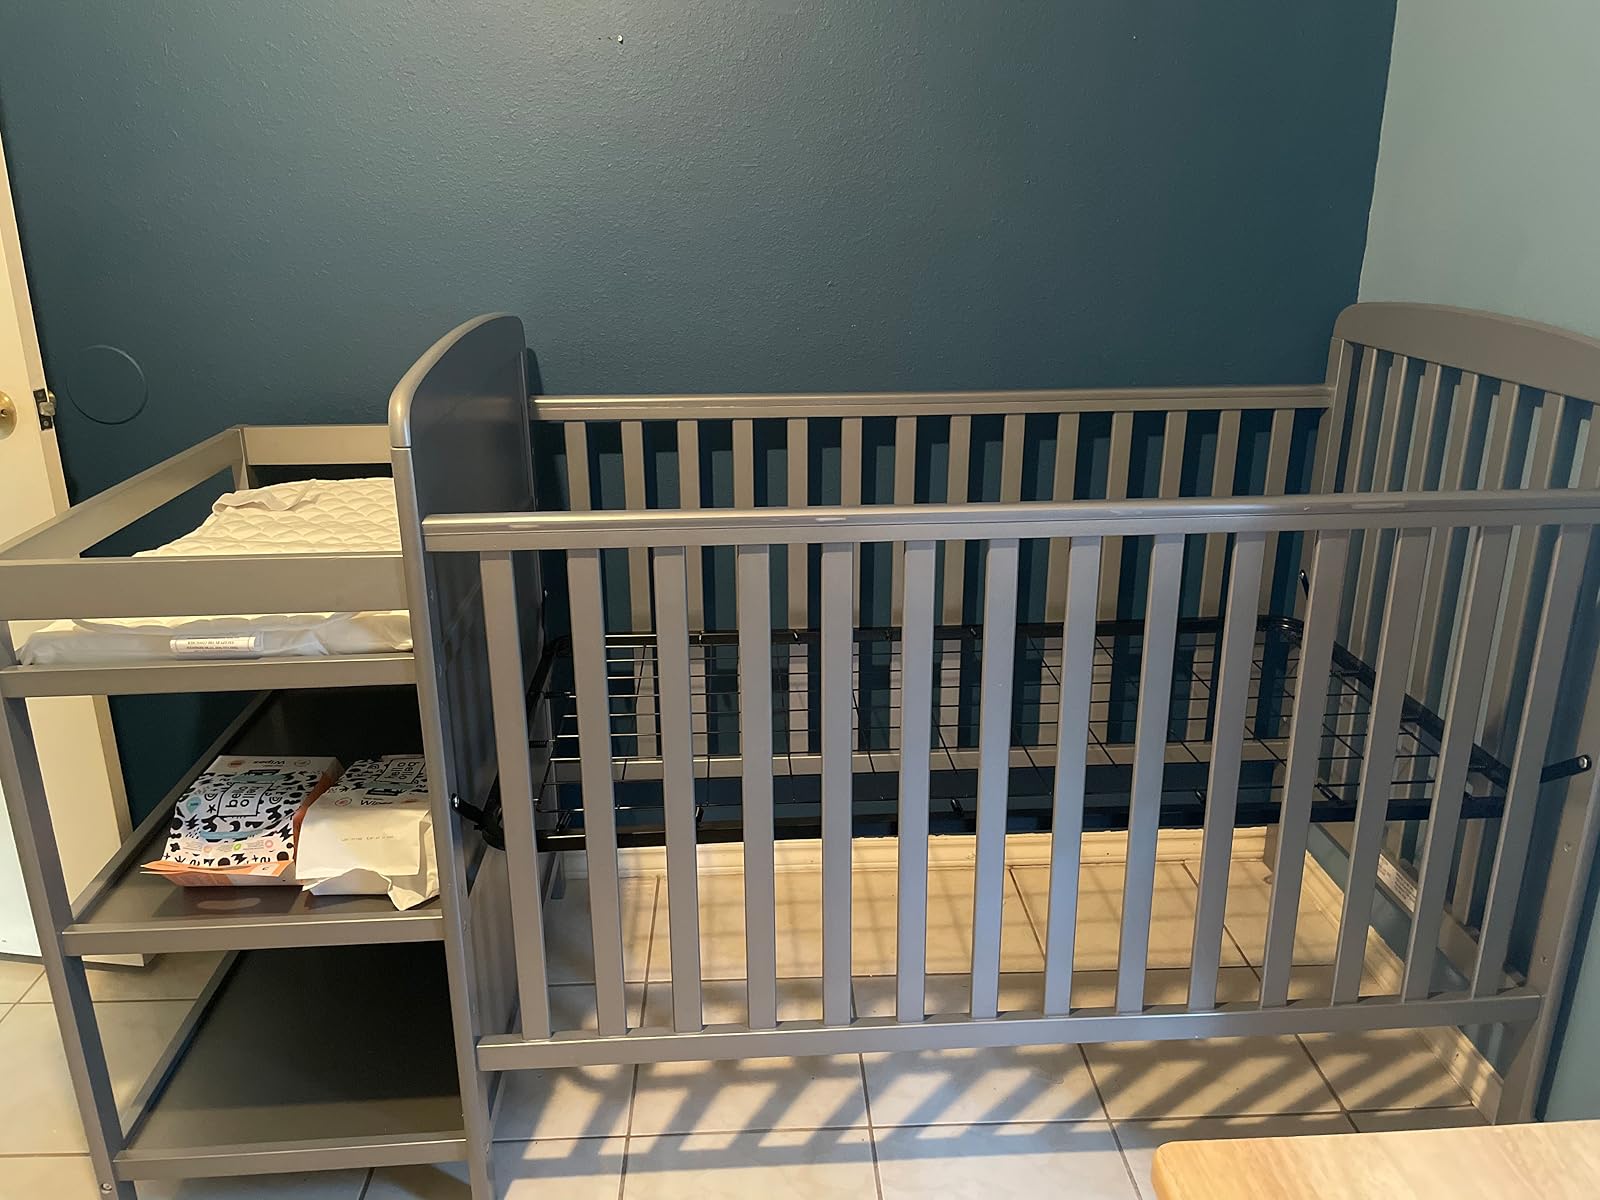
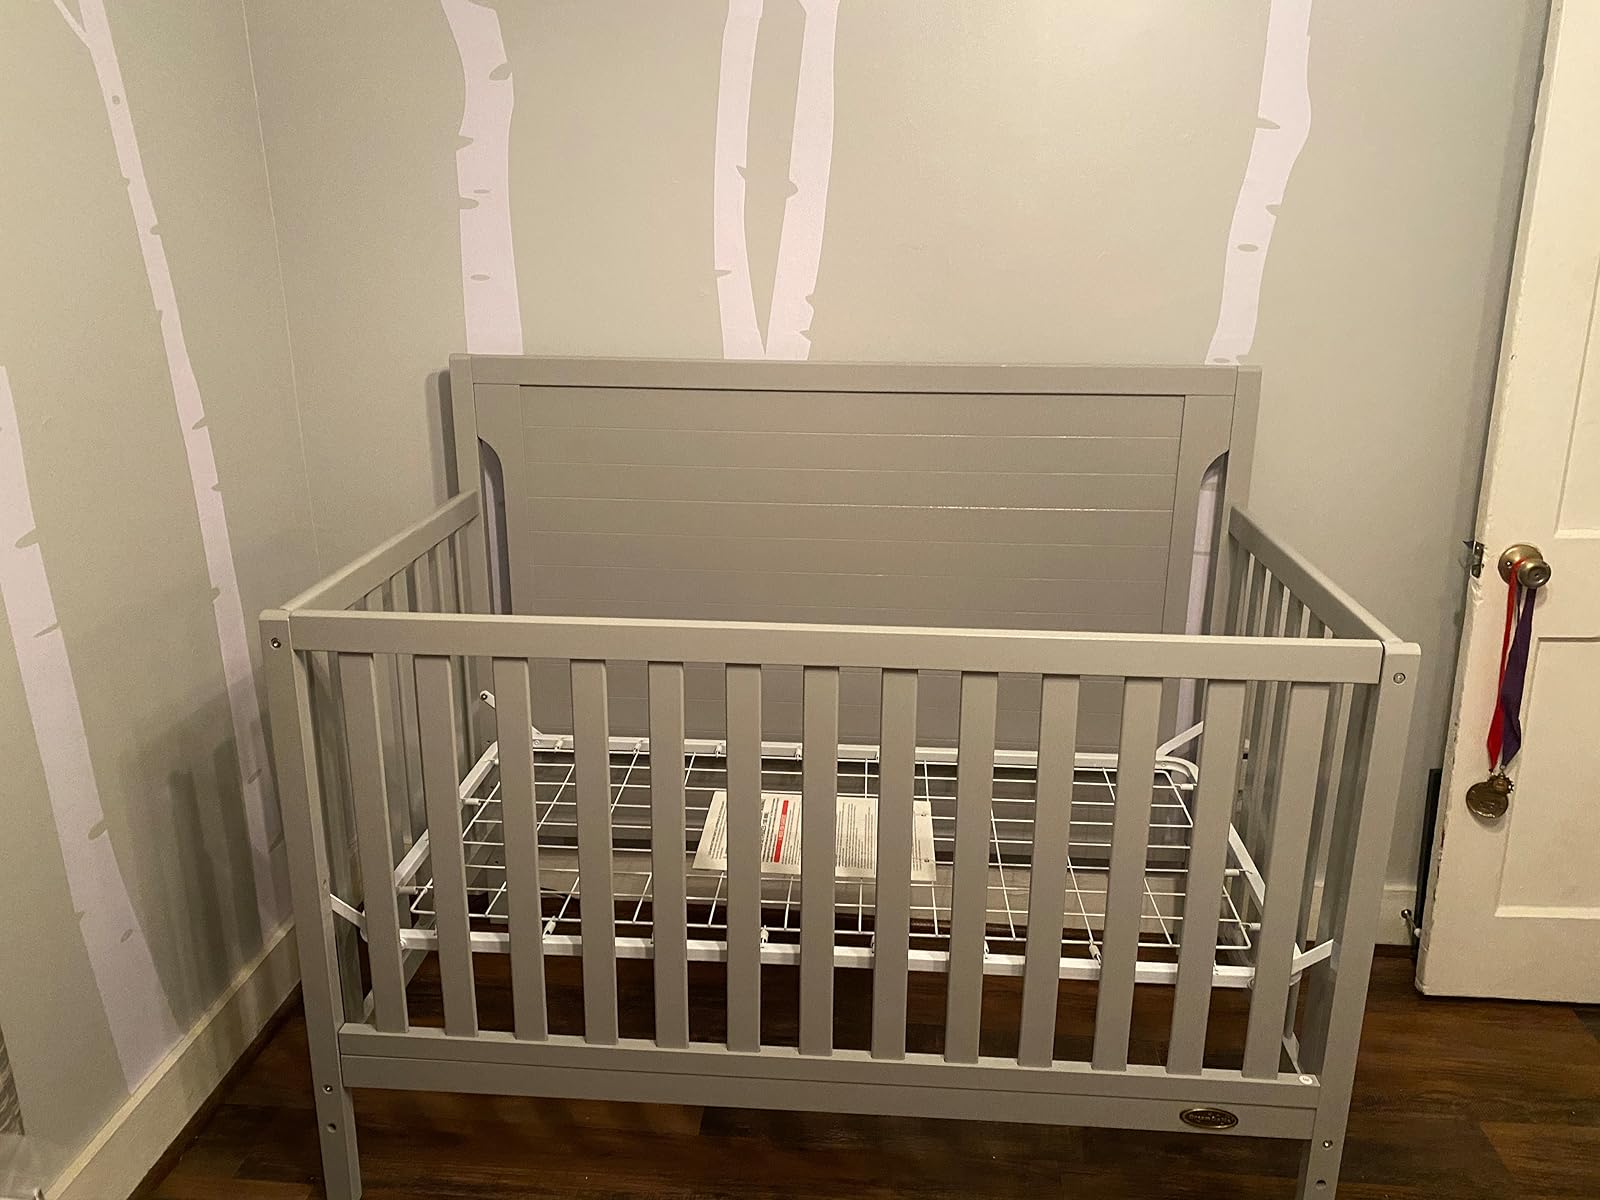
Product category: products_crib
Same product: no